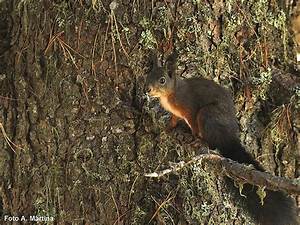
Label: scoiattolo